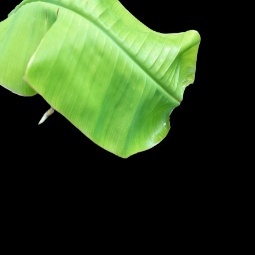
Label: Calcium